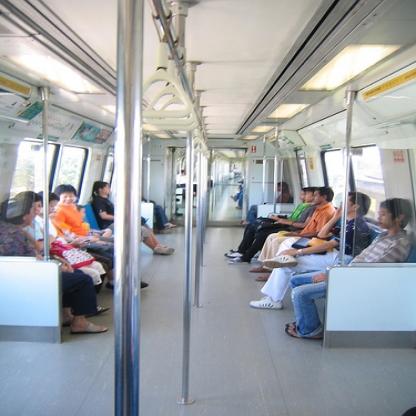
Scene: Indoor